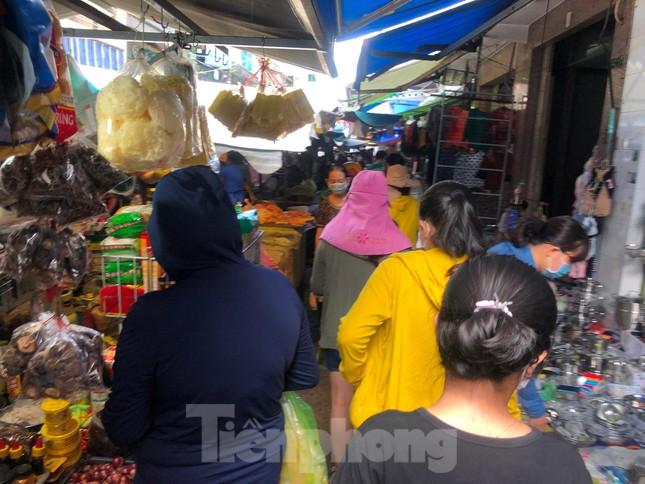
đây là khung cảnh nhìn từ bên trong của một khu chợ